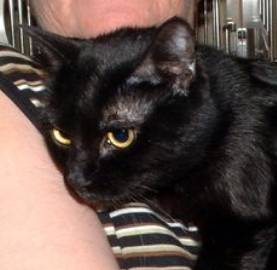
Label: cat